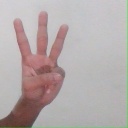
अक्षर: व